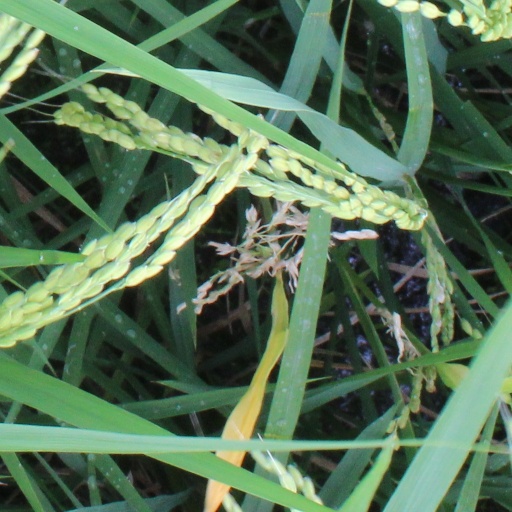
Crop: rice